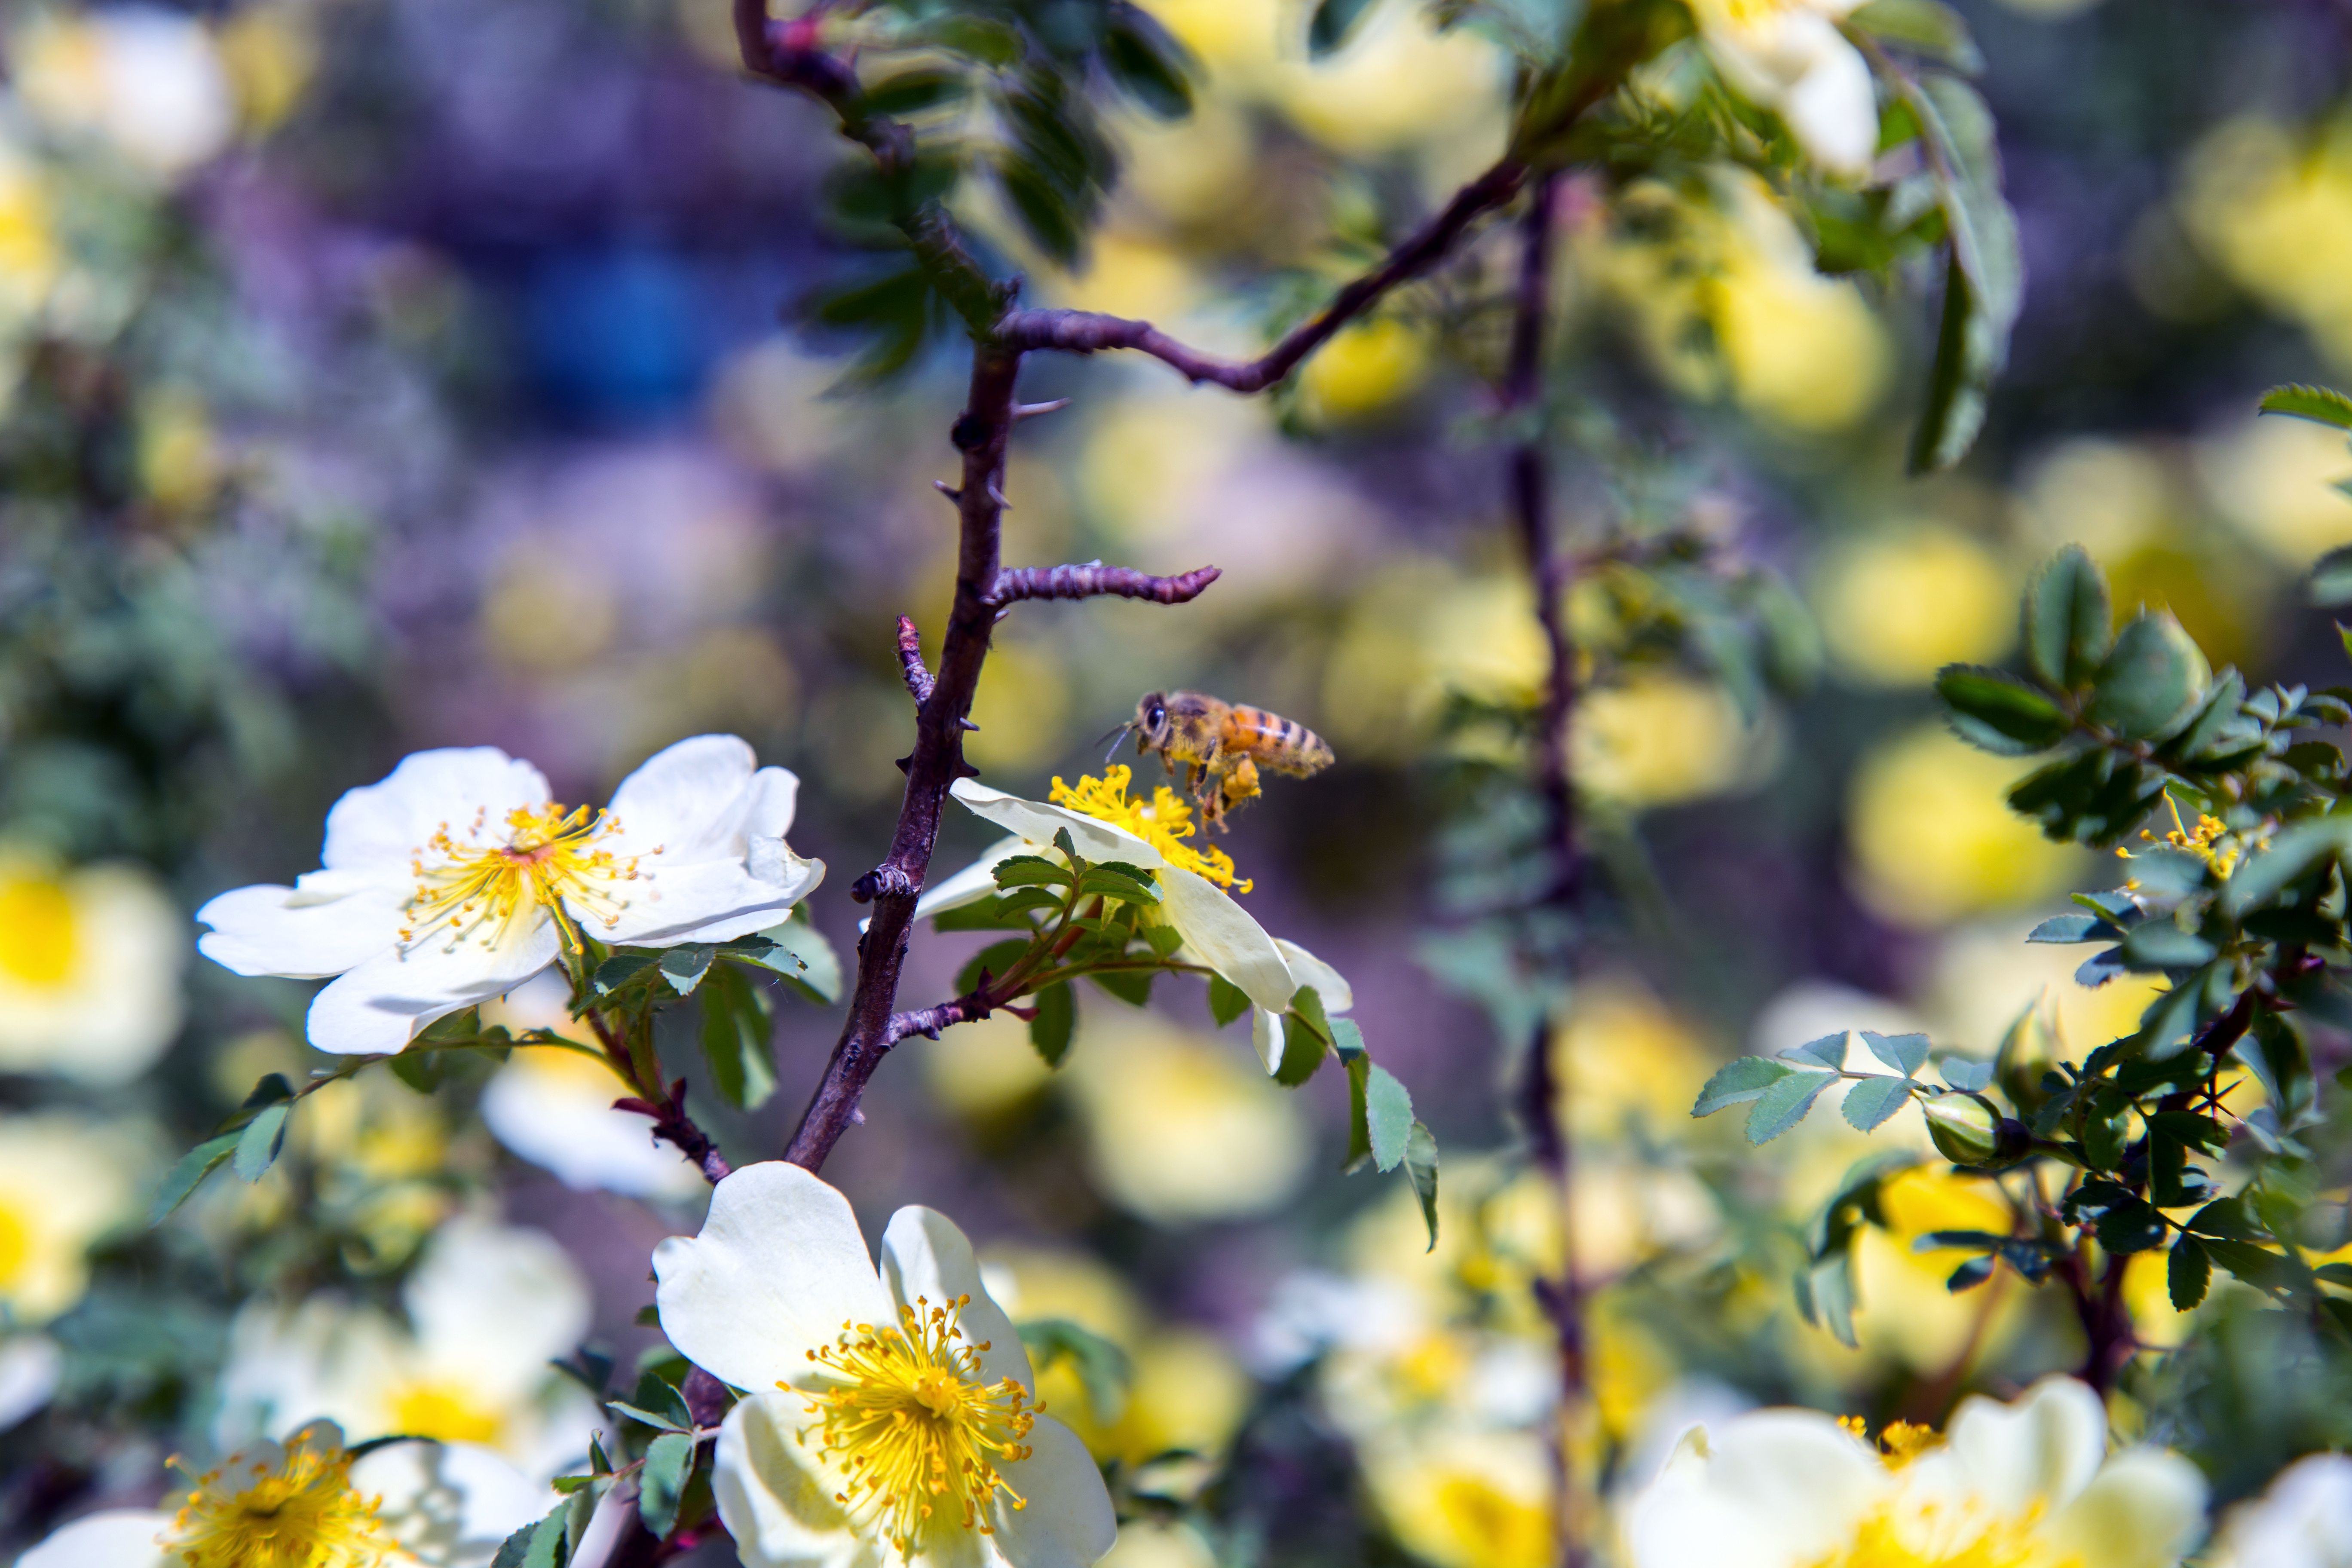
working, tree, nature, branch, blossom, plant, flower, petal, bloom, animal, fly, honey, summer, wildlife, pollen, pollination, spring, green, insect, macro, autumn, bug, blooming, pollinate, yellow, garden, close, flora, twig, wildflower, hive, bee, blossoming, flowering, honeybee, nectar, pollinating, collecting, bumble, flowering plant, honey bee, pollinator, beekeeping, membrane winged insect